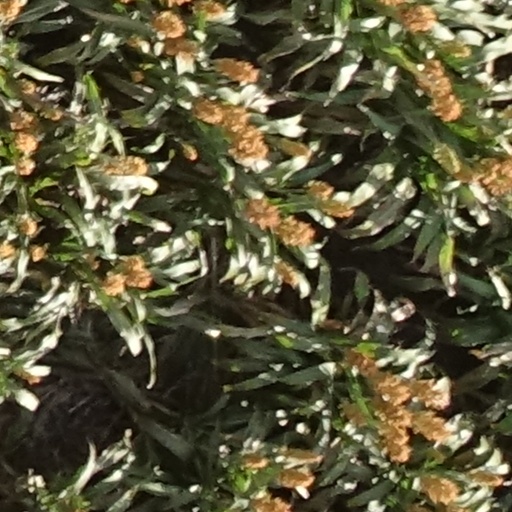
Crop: sorghum